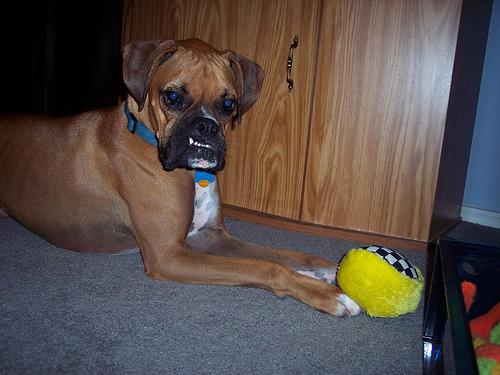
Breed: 225-n000082-boxer